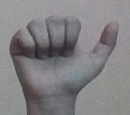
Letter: dhad